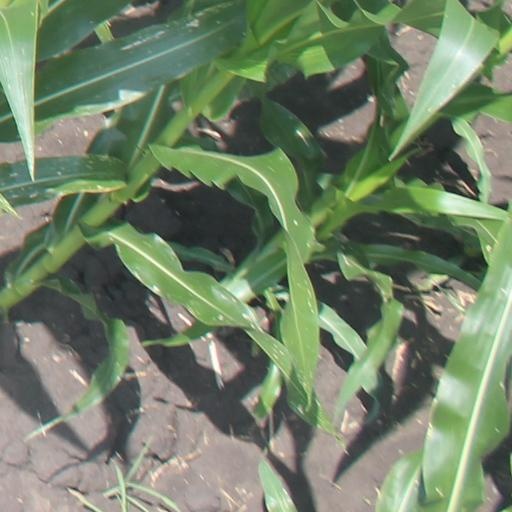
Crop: maize; corn